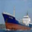
Label: ship